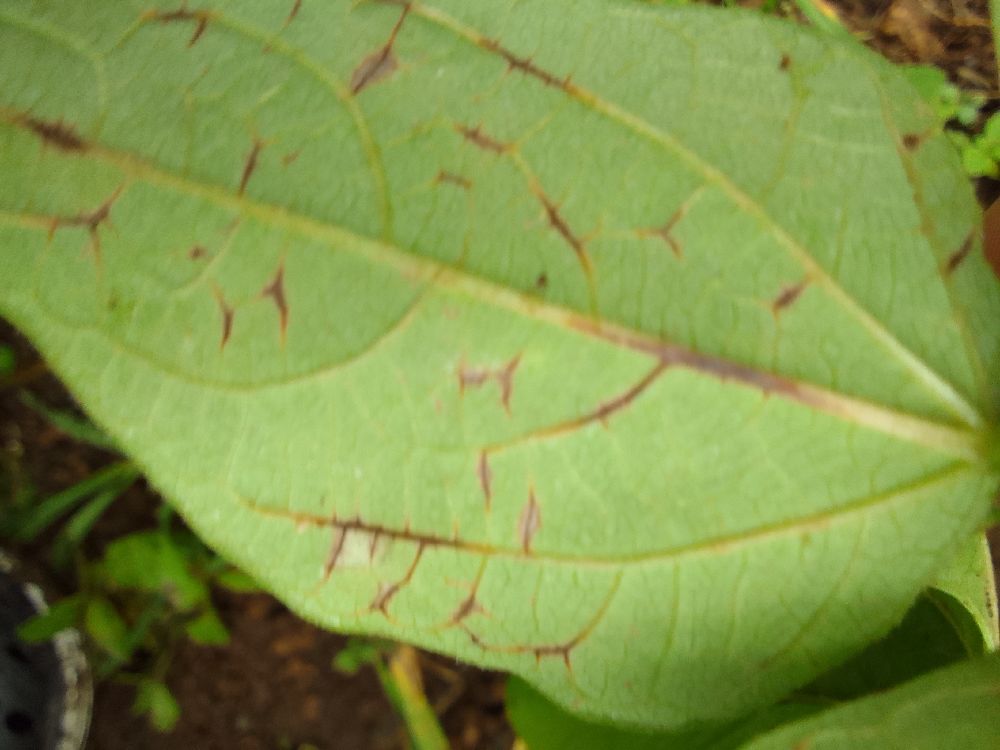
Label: anthracnose